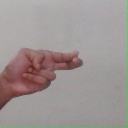
अक्षर: ह